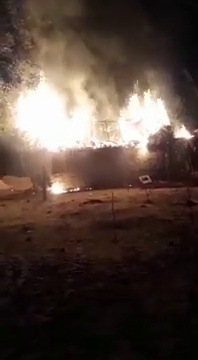
Fire: yes
Smoke: yes